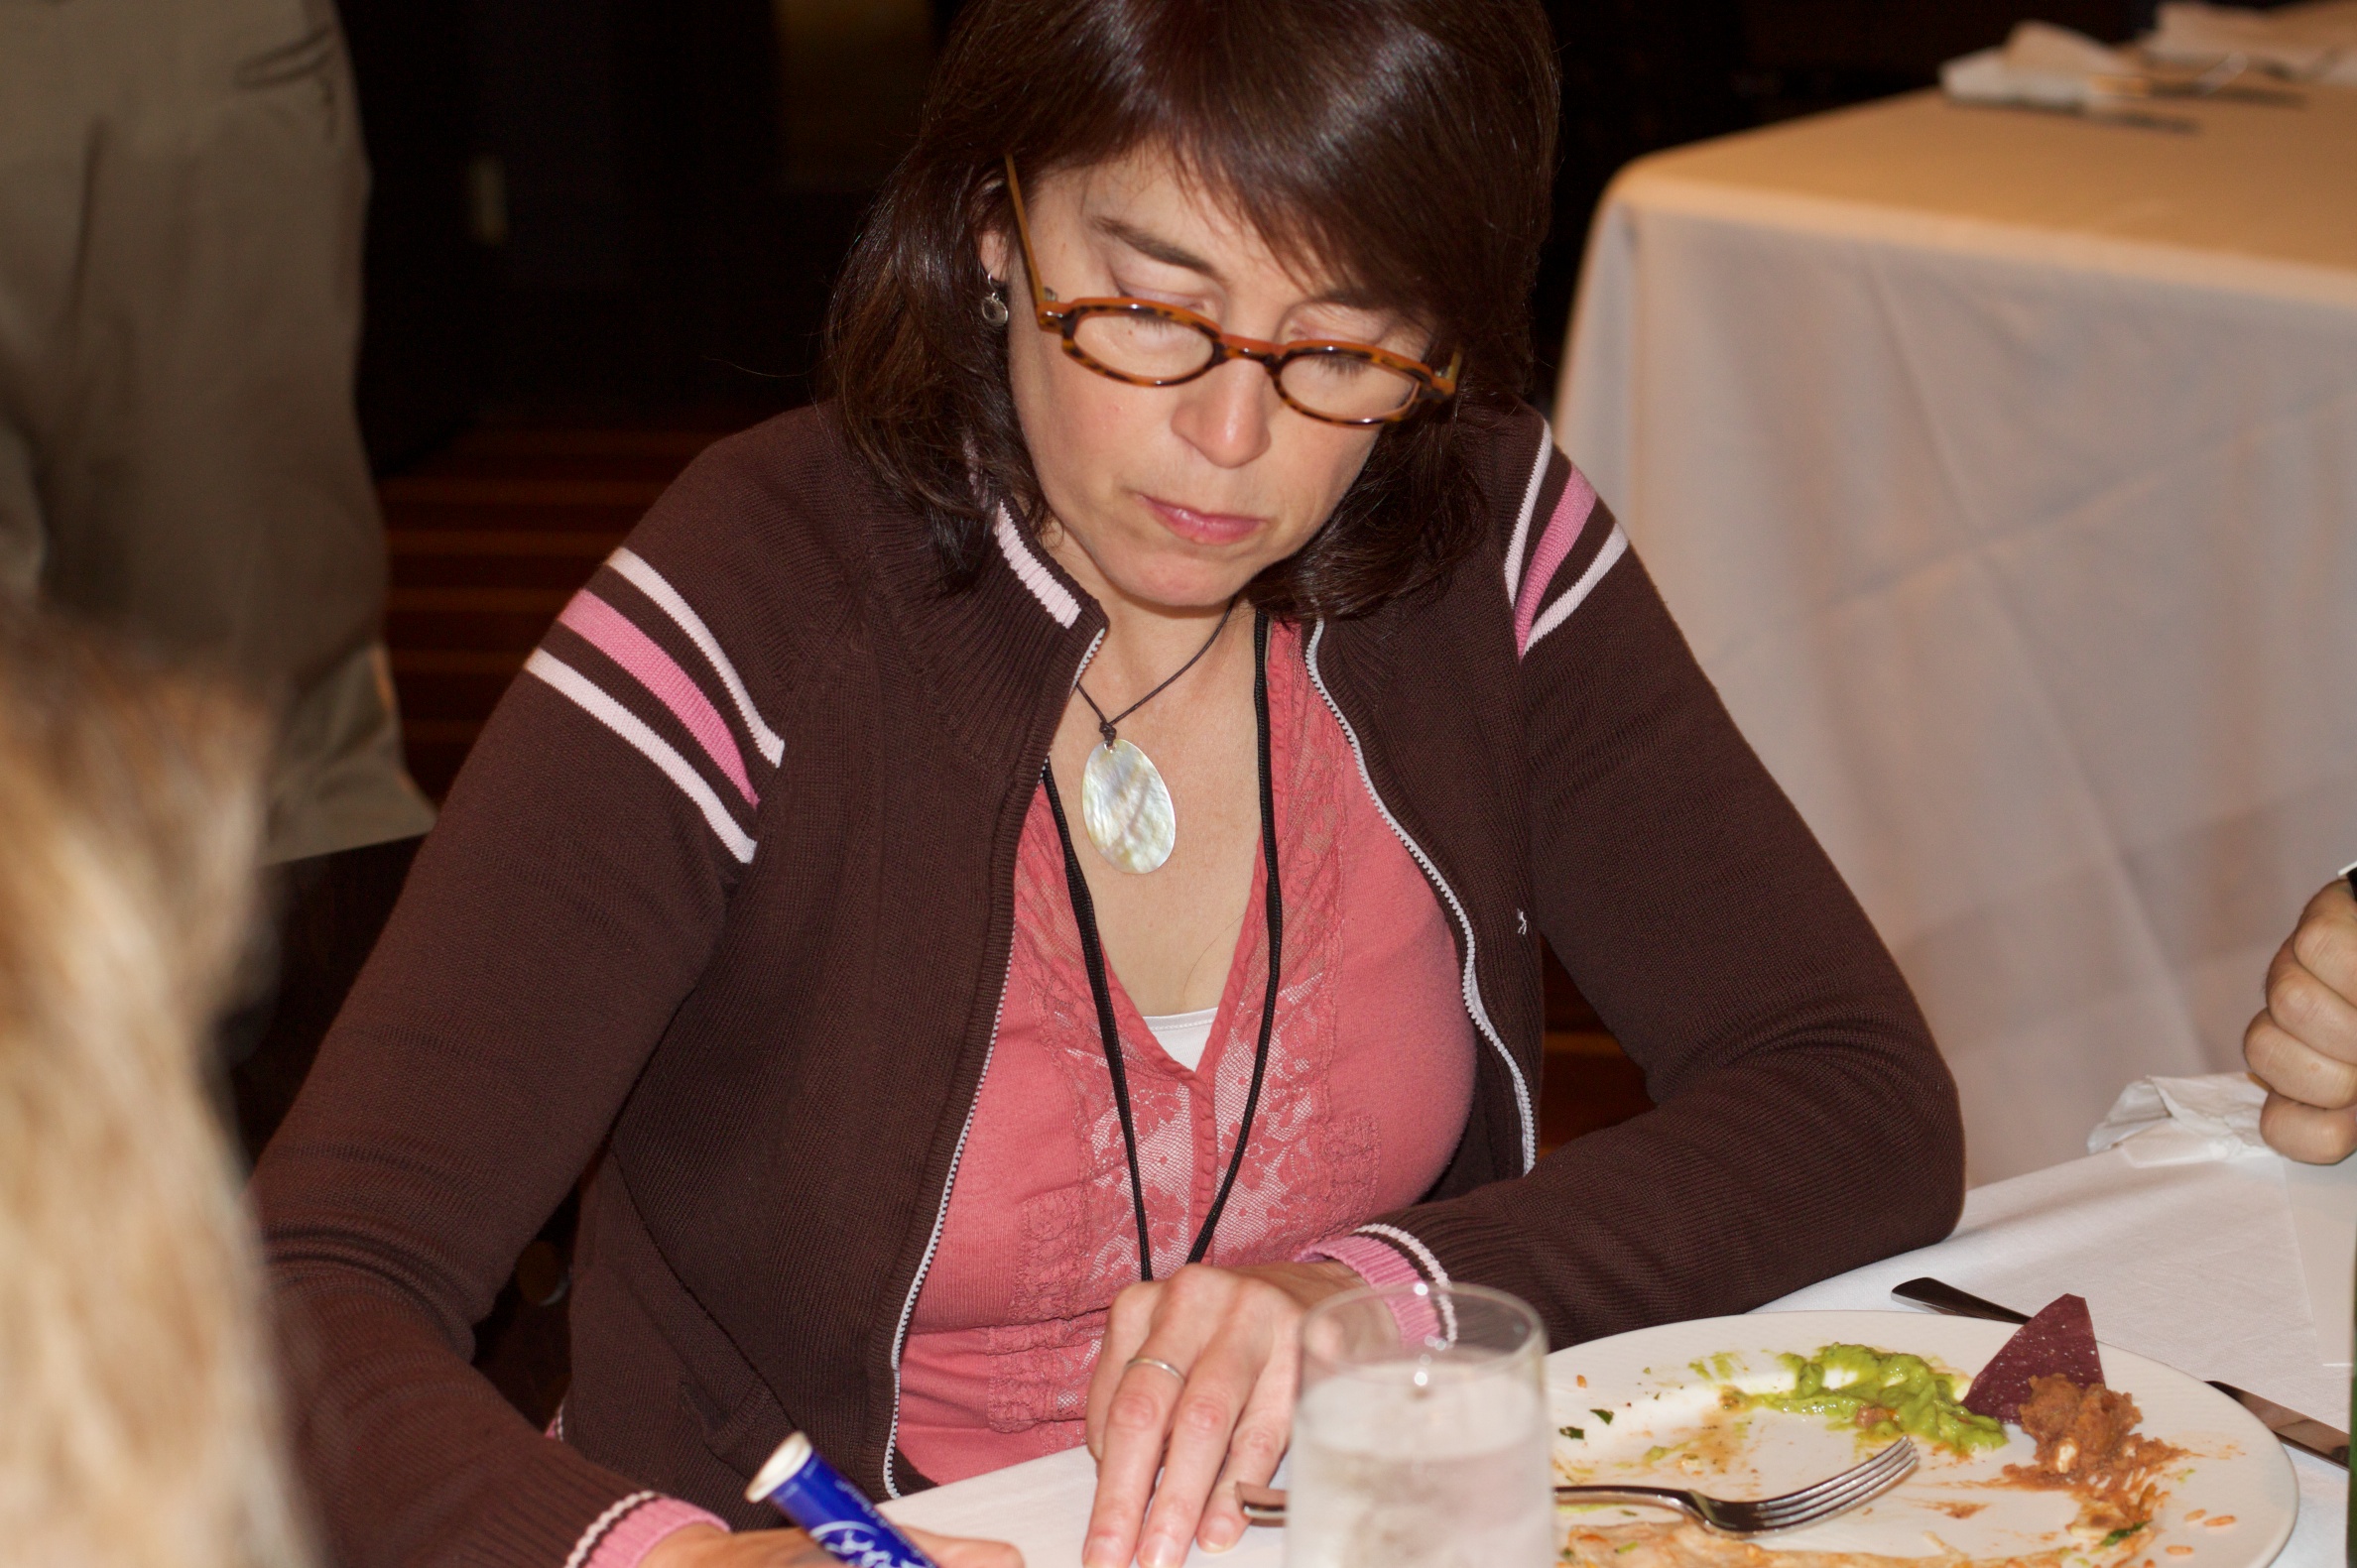
meal, lunch, ifvp2010